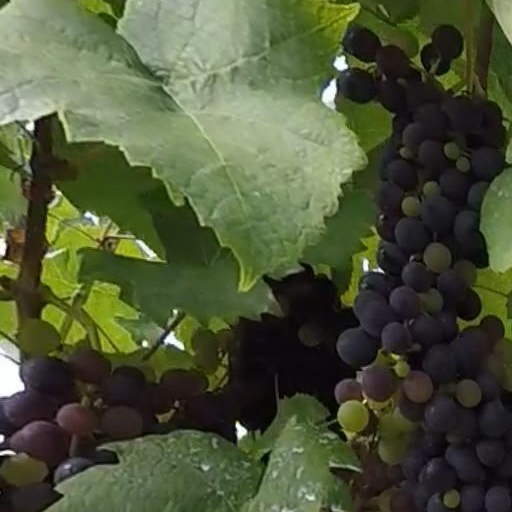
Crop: grape